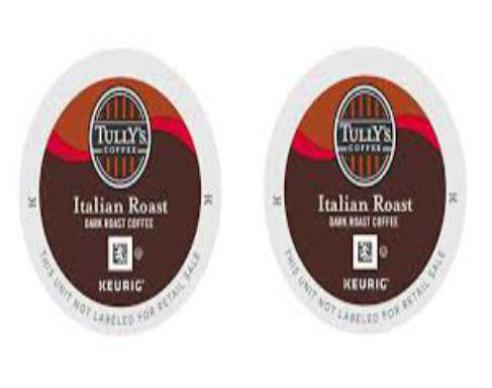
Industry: Food